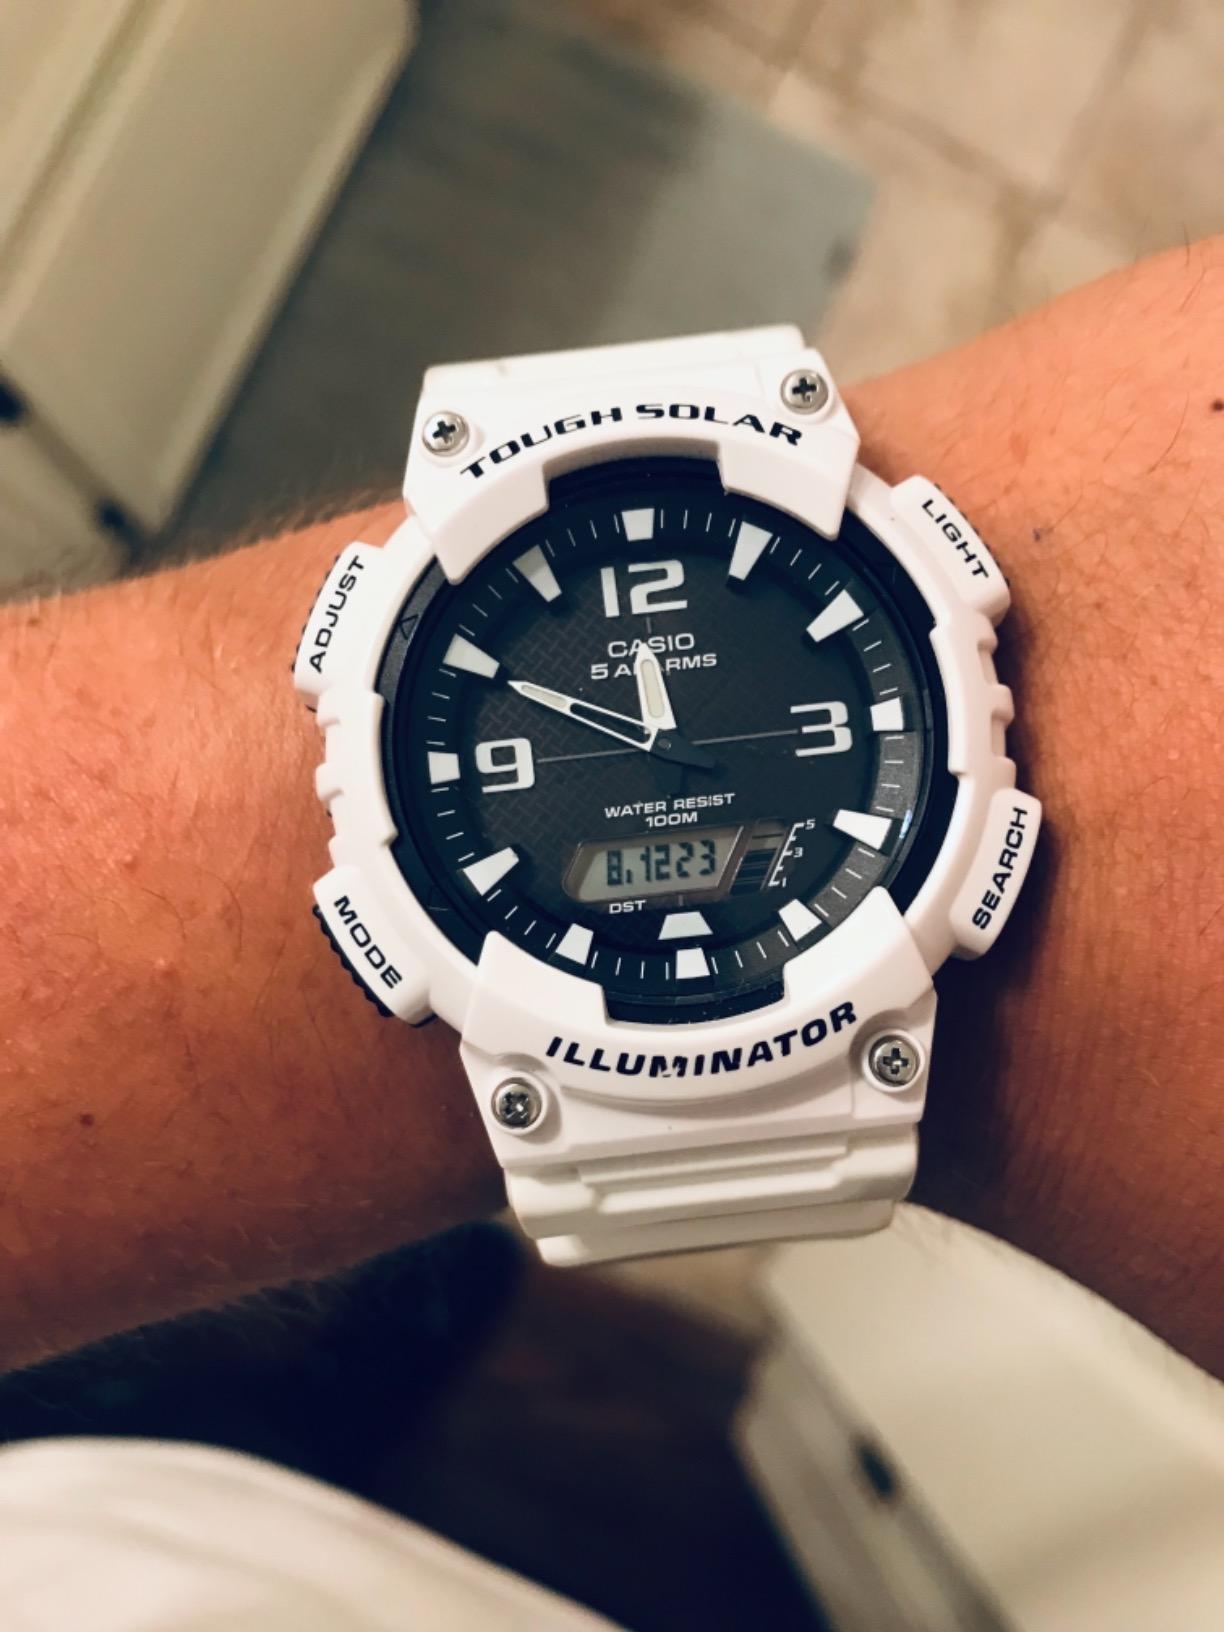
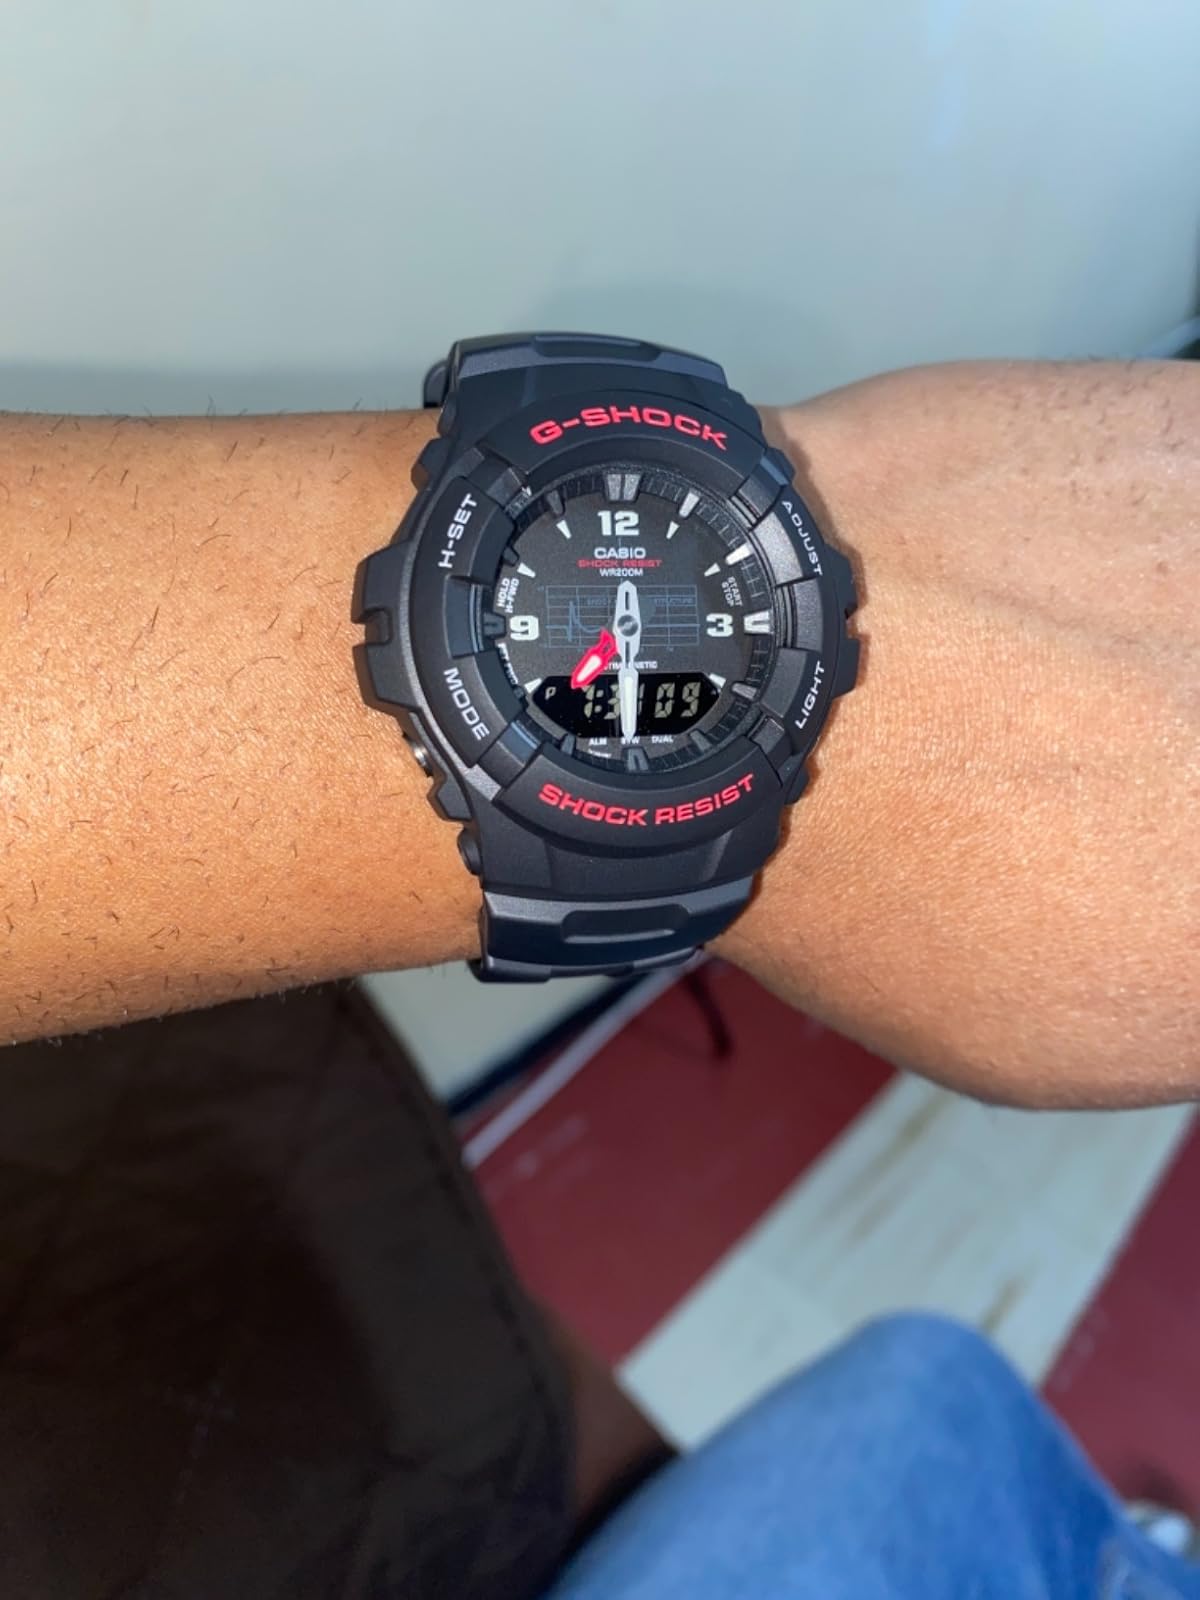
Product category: accessories_watch
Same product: no